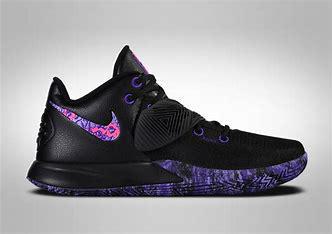
Brand: Nike
Model: Kyrie Flytrap 3